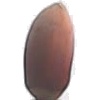
Label: Hazelnut 1